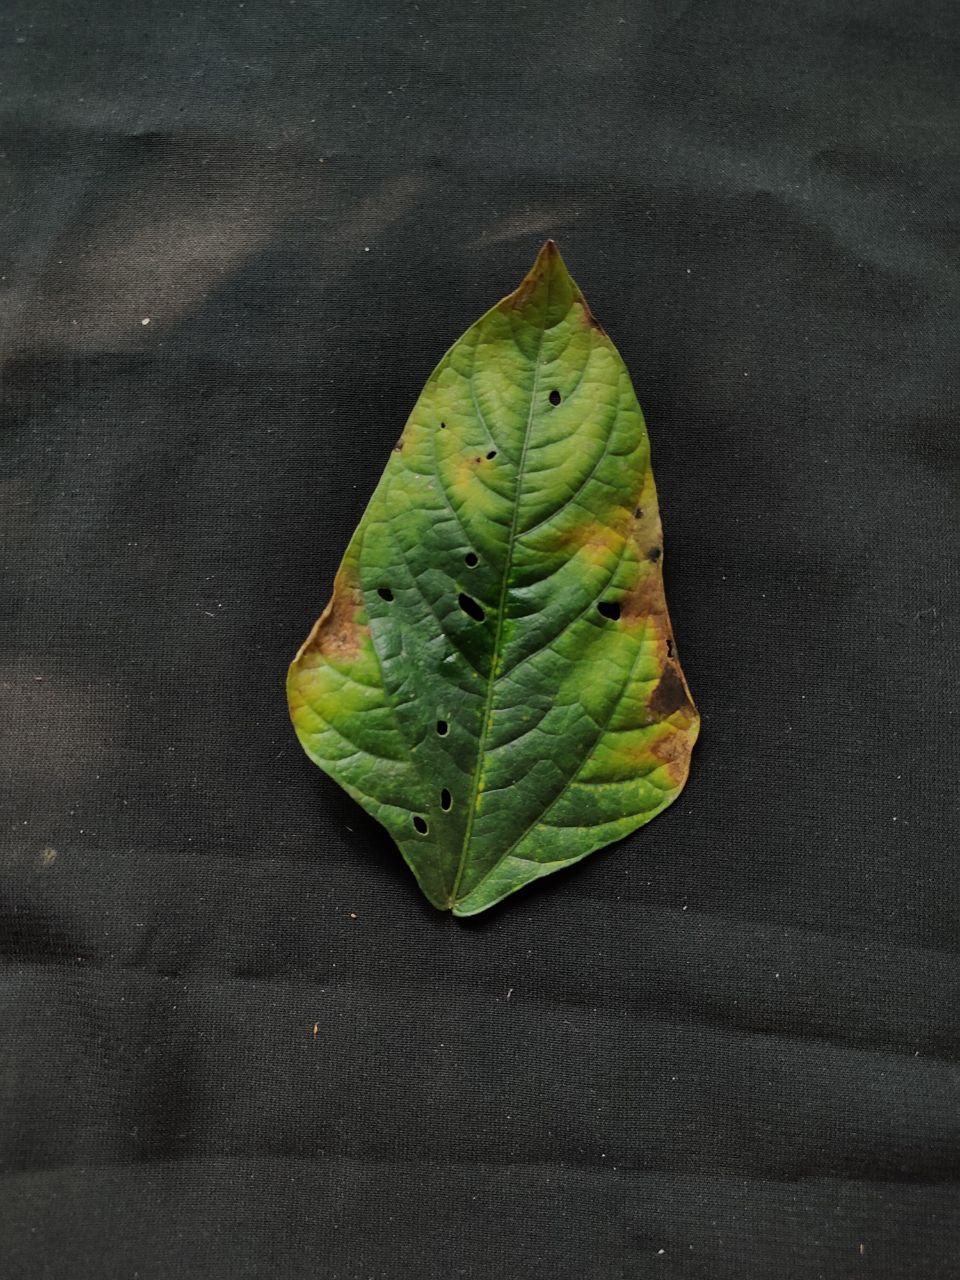
Crop: cowpea
Leaf condition: Bacterial wilt